Ömer Can Sokullu

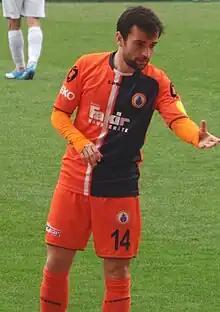

Ömer Can Sokullu (born 14 August 1988) is a Turkish footballer who plays as a midfielder for Ergene Velimeşe.